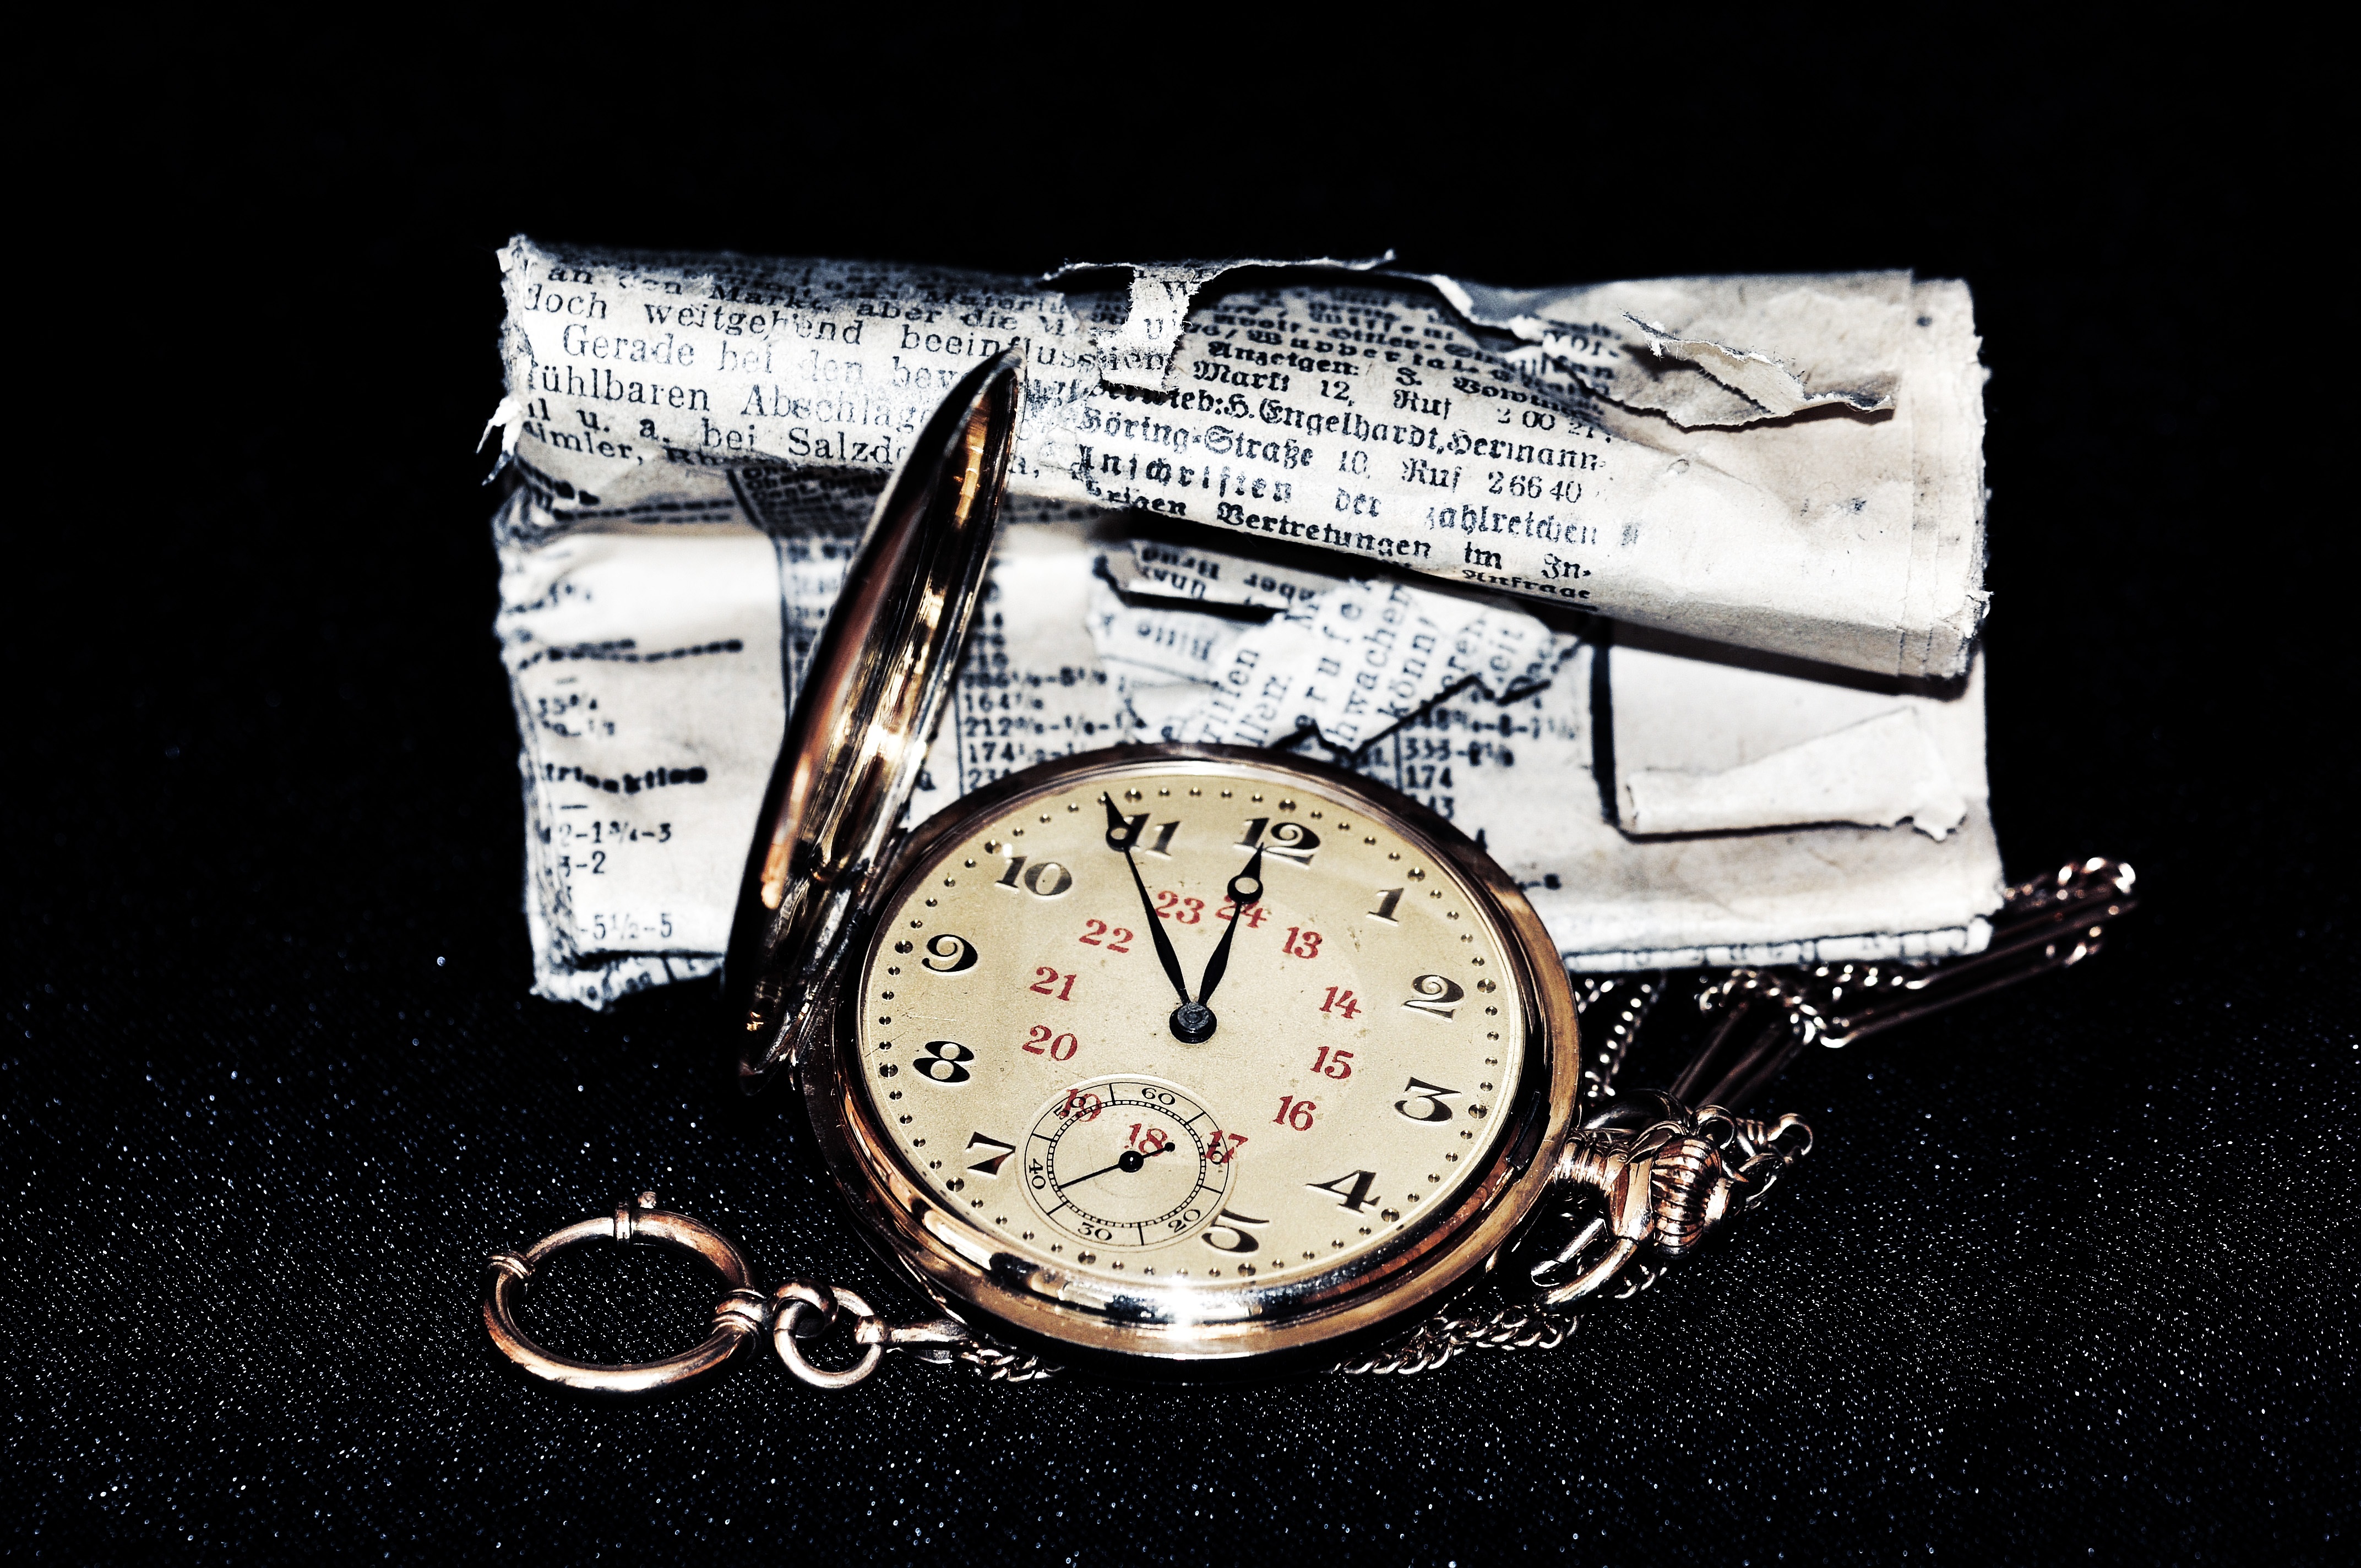
watch, hand, white, antique, clock, old, newspaper, close, pocket watch, clock face, brand, rolled, daily newspaper